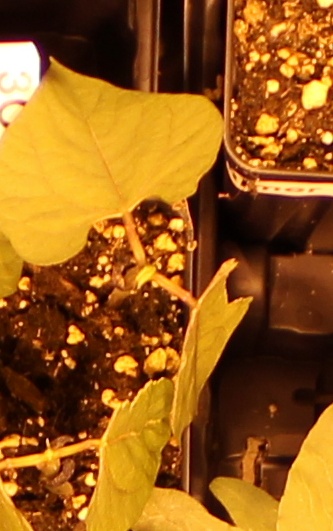
Label: Blackbean